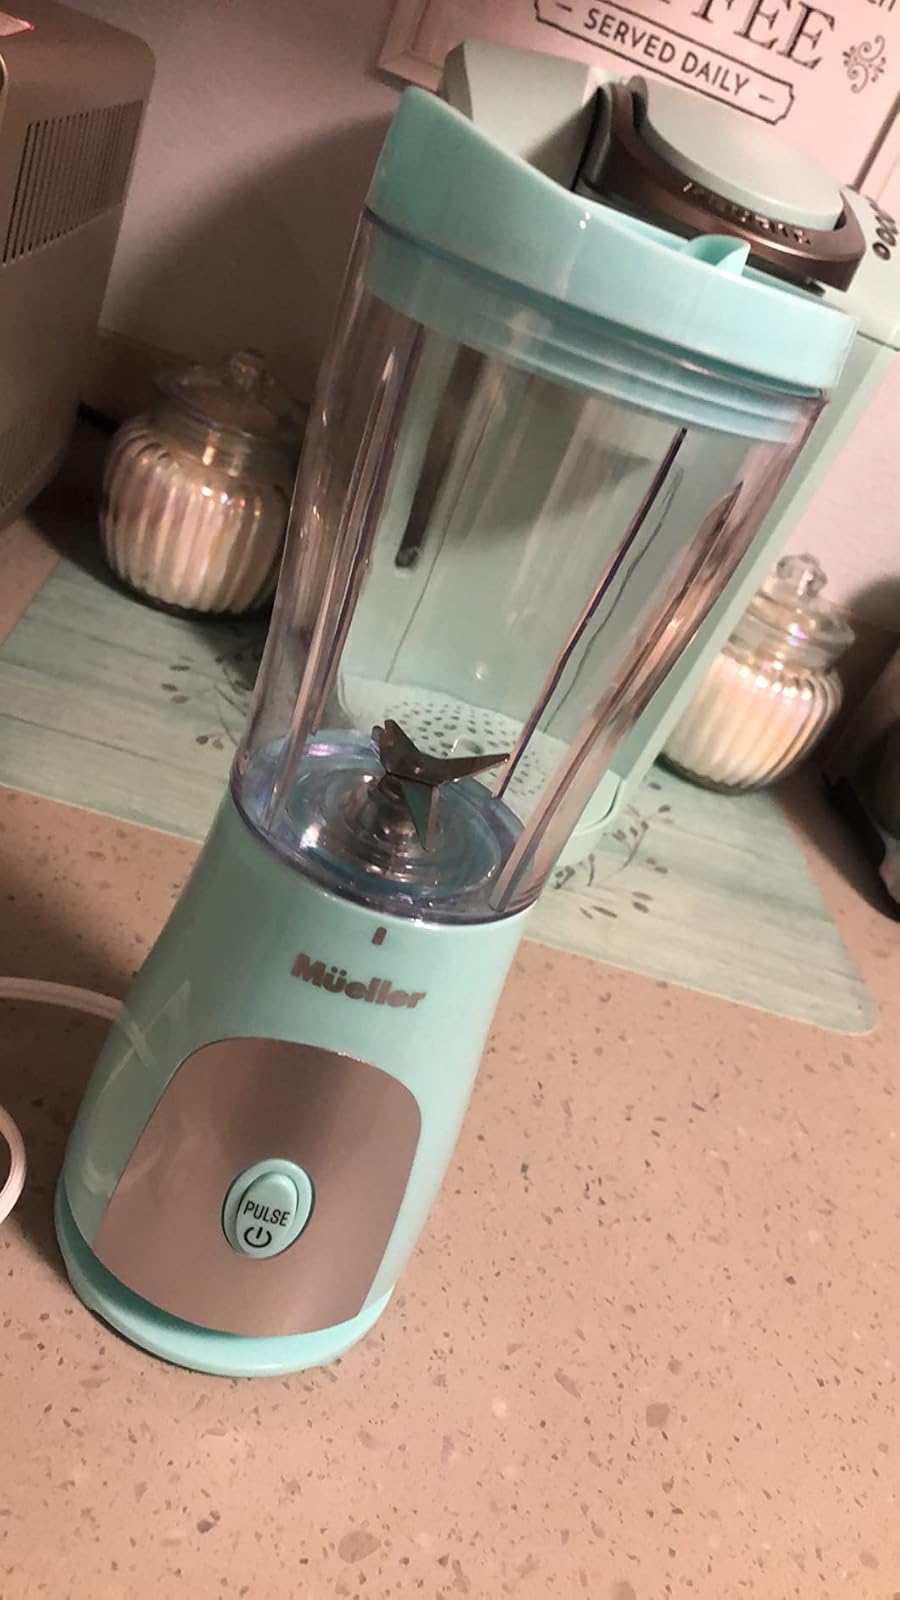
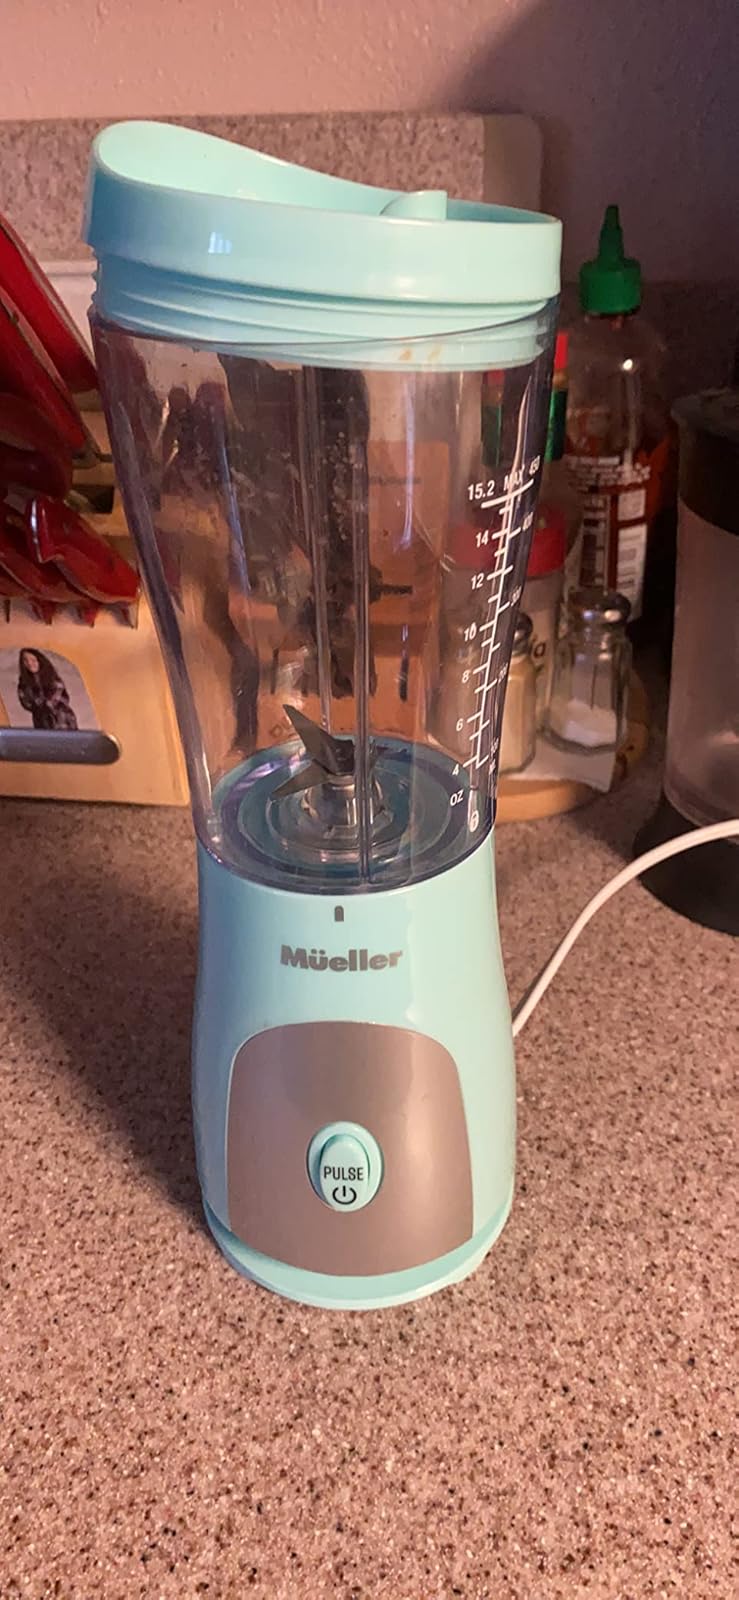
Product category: items_blender
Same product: yes